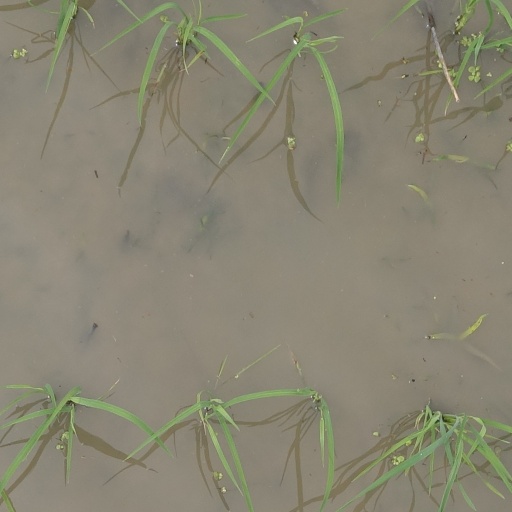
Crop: rice